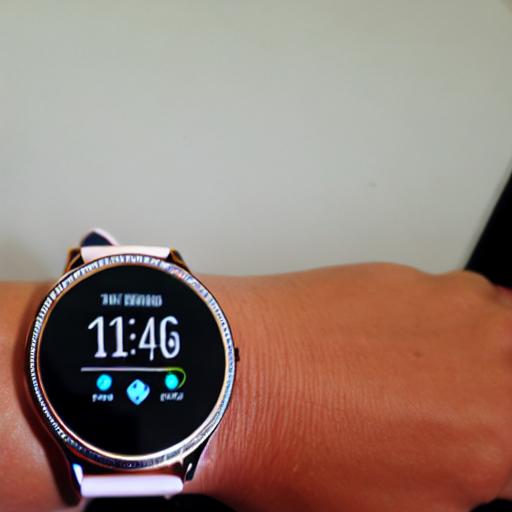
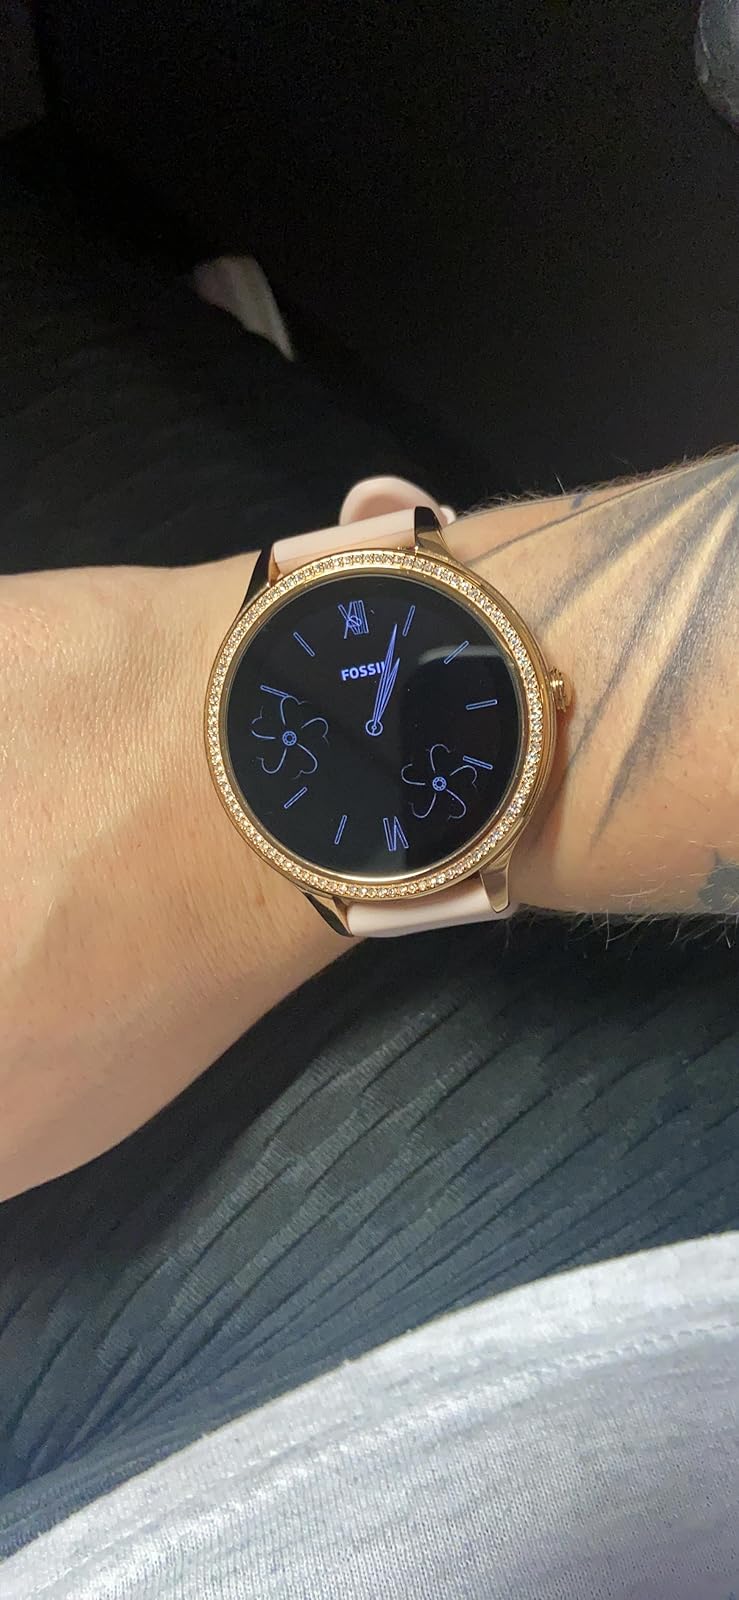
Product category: smartwatch
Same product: no